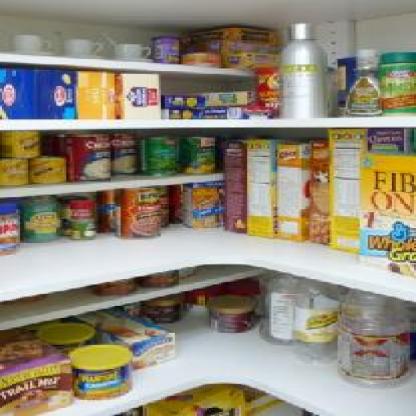
Scene: Indoor